Yeezus

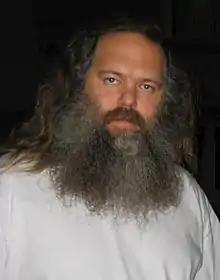
West enlisted Def Jam Recordings co-founder Rick Rubin to executive produce the album.

Following the release of his fifth studio album, "My Beautiful Dark Twisted Fantasy" (2010), Kanye West collaborated with longtime friend Jay-Z on "Watch the Throne" (2011). In July 2012, producer No I.D. revealed that he had been working on West's sixth solo studio album (and seventh overall) and that it would be released after "Cruel Summer" (2012), a collaborative compilation album between members of West's record label GOOD Music. For "Yeezus", West enlisted several collaborators, including Kid Cudi, Charlie Wilson, S1, the Heatmakerz, Mike Dean, Hudson Mohawke, Skrillex, Young Chop, Chief Keef, Frank Ocean, Odd Future, Travis Scott, The-Dream, Cyhi the Prynce, Malik Yusef, King L, John Legend, James Blake, RZA, Mase, and Pusha T. The album features additional vocals by Justin Vernon, Frank Ocean, Kid Cudi, Chief Keef, King L, Assassin, and Charlie Wilson.